Byzantine civil war of 1341–1347

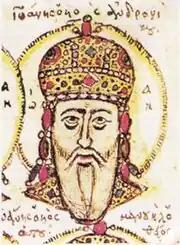
Emperor John V Palaiologos. His reign, from 1341 to 1391, saw the final disintegration of the Byzantine Empire by recurring civil wars. Aside from the conflict over his custodianship, he would fight a war in 1352–1357 to remove the Kantakouzenoi from power, and later in his rule he would be deposed by his son Andronikos IV in 1376–1379 and by his grandson John VII in 1390.

In 1344, the regency concluded a further alliance with Bulgaria, which required the surrender of Philippopolis (Plovdiv) and nine other towns in northern Thrace along the river Evros. Nevertheless, after their occupation, Ivan Alexander refrained from direct action against Kantakouzenos' forces operating in southern and eastern Thrace. At the same time, Momchil, a former brigand whom Kantakouzenos had entrusted with control over the region of Merope in the Rhodope mountains, switched over to the regency. In early 1344, Kantakouzenos was deprived of Umur and the bulk of his army, who had sailed home to repel a Latin attack on his main harbour, Smyrna. On their way, the Turkish force was attacked by the Serbs under Gregory Preljub, but prevailed at the Battle of Stephaniana. Nevertheless, Kantakouzenos was able to ward off joint attacks by Dušan and Apokaukos until Umur returned to his aid the next spring at the head of an army of 20,000 men.